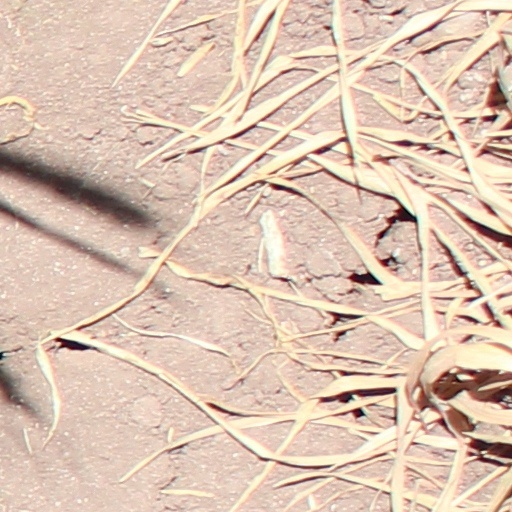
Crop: wheat